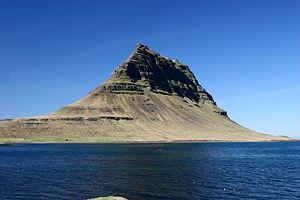
Le tourisme en Islande représente un secteur important de l'économie avec presque 1 million de visiteurs étrangers en 2014, soit le triple de la population du pays. En 2008, l'activité touristique représentait 14 % des revenus du pays et 5,2 % des emplois.